Green Acre Baháʼí School

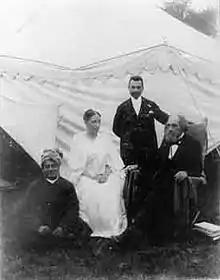
Swami Vivekananda and Sarah Farmer at Green Acre (August 1894)

One of the first such promulgators of spiritual insight there was Carl H. A. Bjerregaard where he would frequent through at least 1896. Swami Vivekananda, a prominent Hindu monk serving in interfaith awareness efforts spent nearly two months there in the summer of 1894. His words were printed in the short lived "The Greenacre Voice" established with the school-and-conference center running at least to 1897. A review appeared in the local Boston Evening Transcript.